Sangarius Bridge

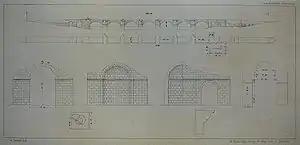
Sketch of the surviving sections of the bridge, including the now vanished triumphal arch in the western end, and the apse in the eastern end (1838)

The piers are shaped so as to act as cutwaters, rounded on the upstream and pointed on the downstream side. The only exception is the broadest pier on the western shore, which is wedge-shaped on both sides. This feature of the Sangarius bridge sets it apart from most known Roman bridges, which usually feature pointed cut-waters upstream, and – if existing – also downstream.